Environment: real
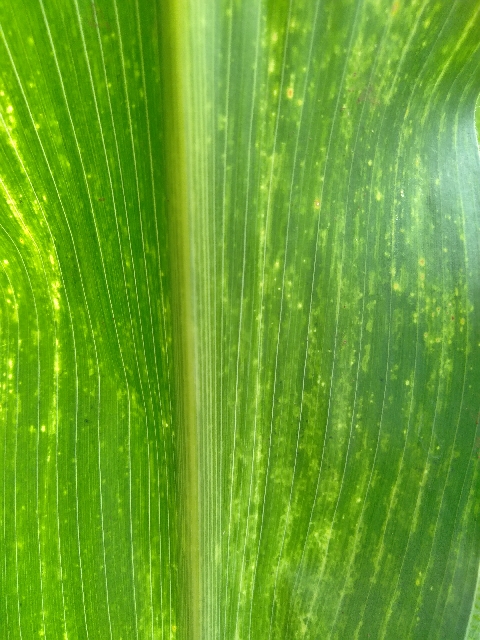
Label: lethal_necrosis